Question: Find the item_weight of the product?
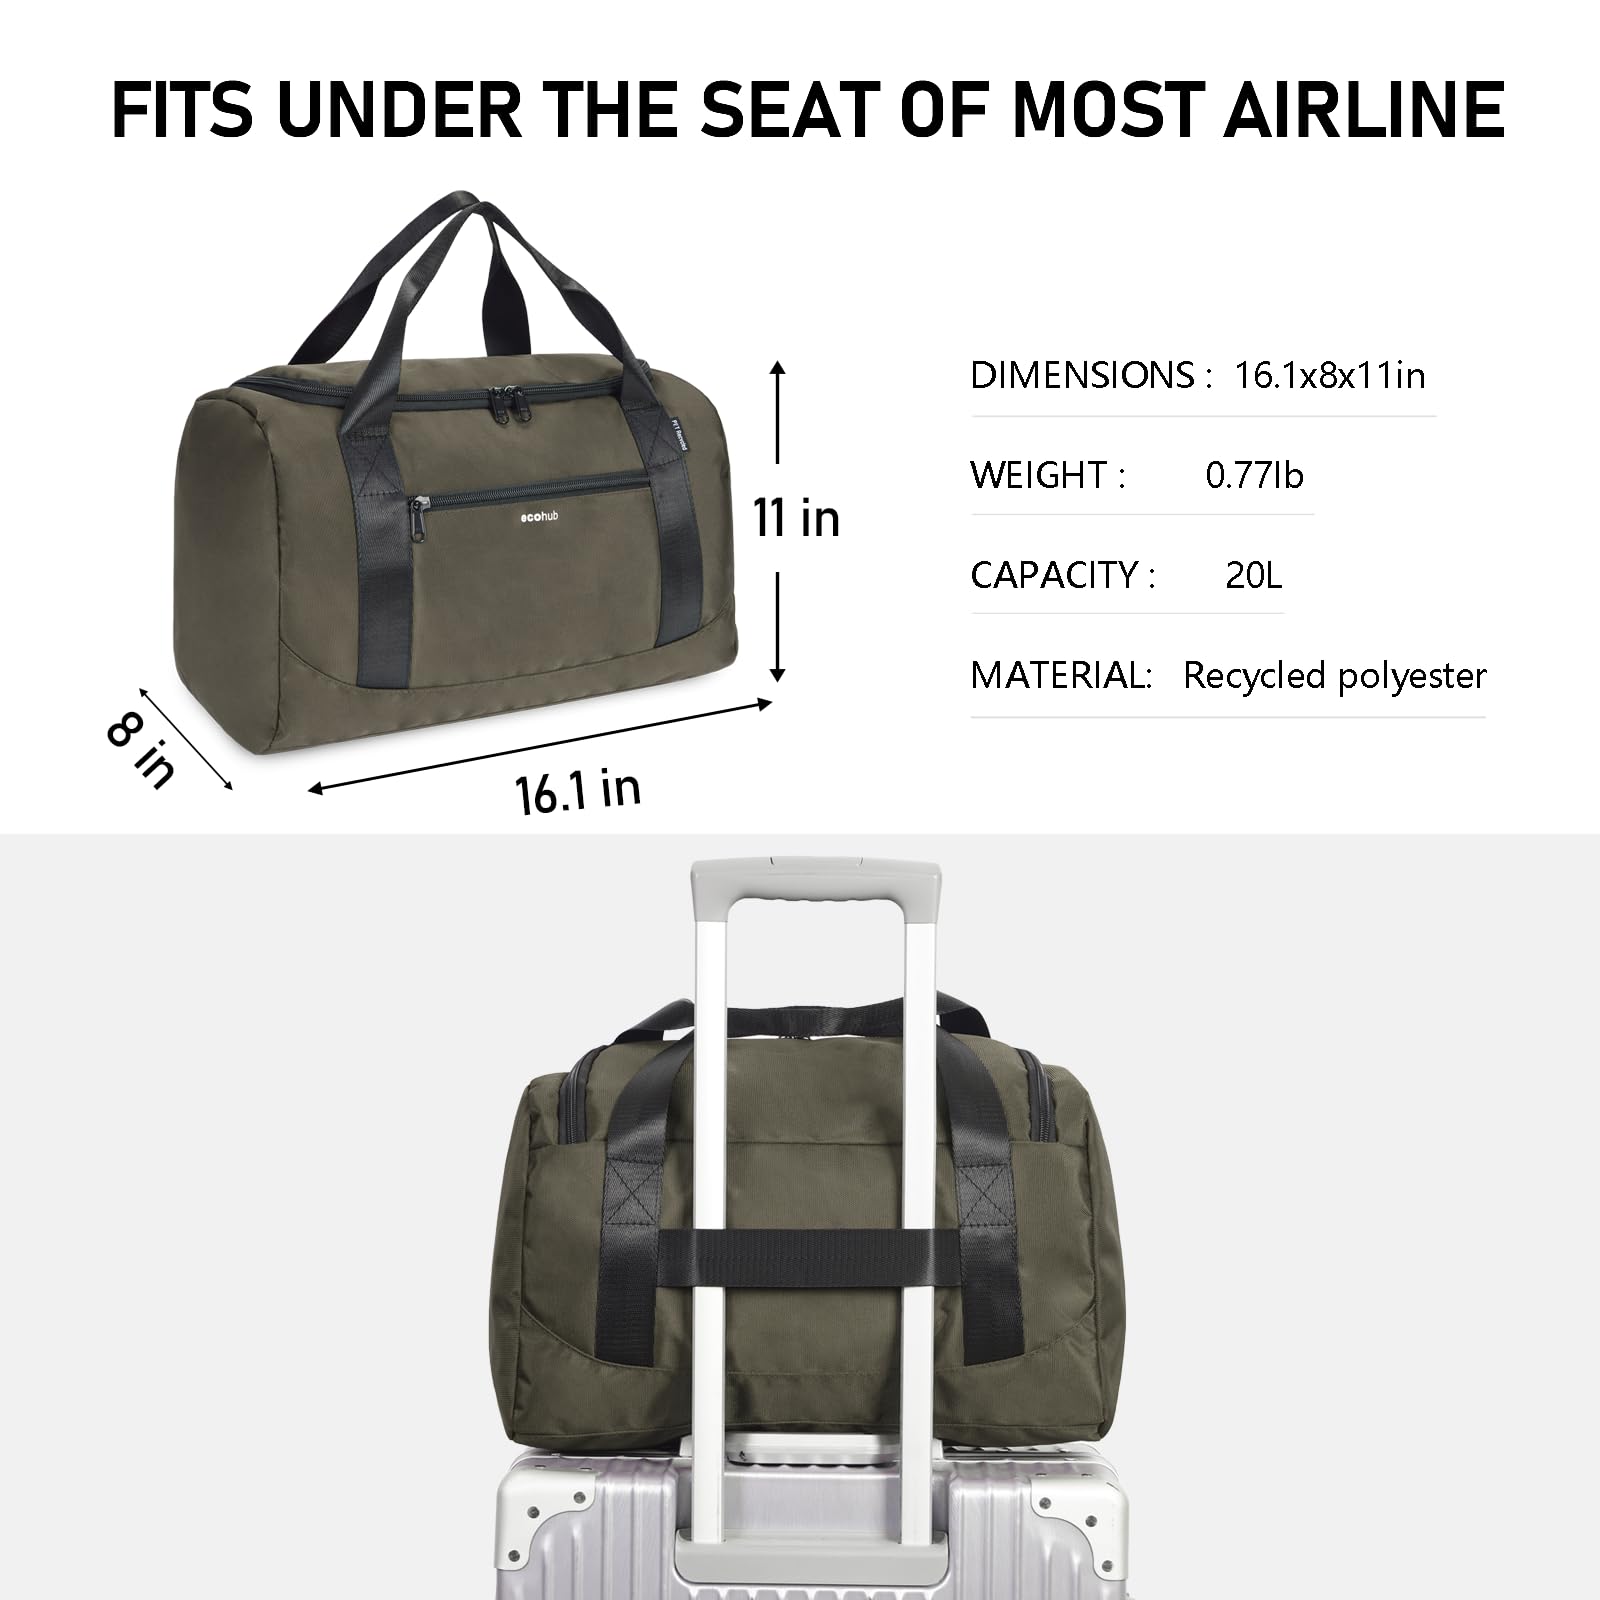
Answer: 0.77 pound